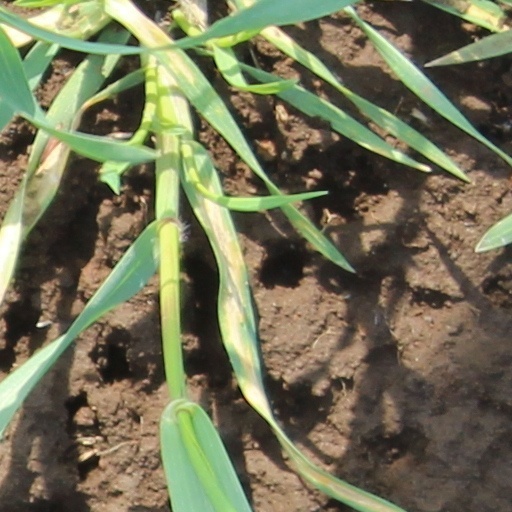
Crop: wheat